Okul (film)

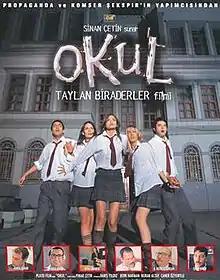
Theatrical film poster

Okul ("School") is a 2004 Turkish horror-comedy film directed by the Taylan brothers (Yağmur Taylan and Durul Taylan). It is adapted from the novel "Hayalet Kitap" by Doğu Yücel who also wrote the screenplay. Kevin Moore provided the film's soundtrack. The film was watched by over three million people.